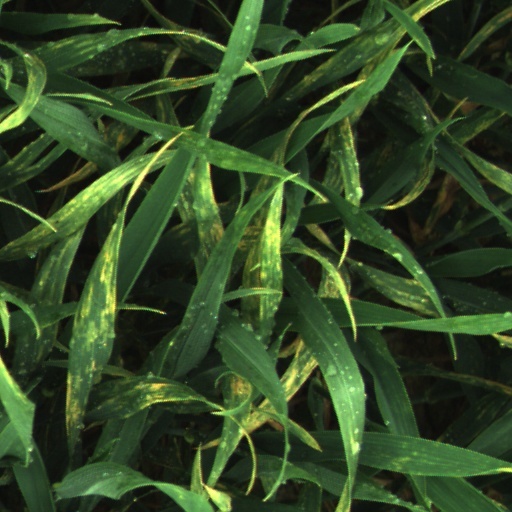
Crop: wheat